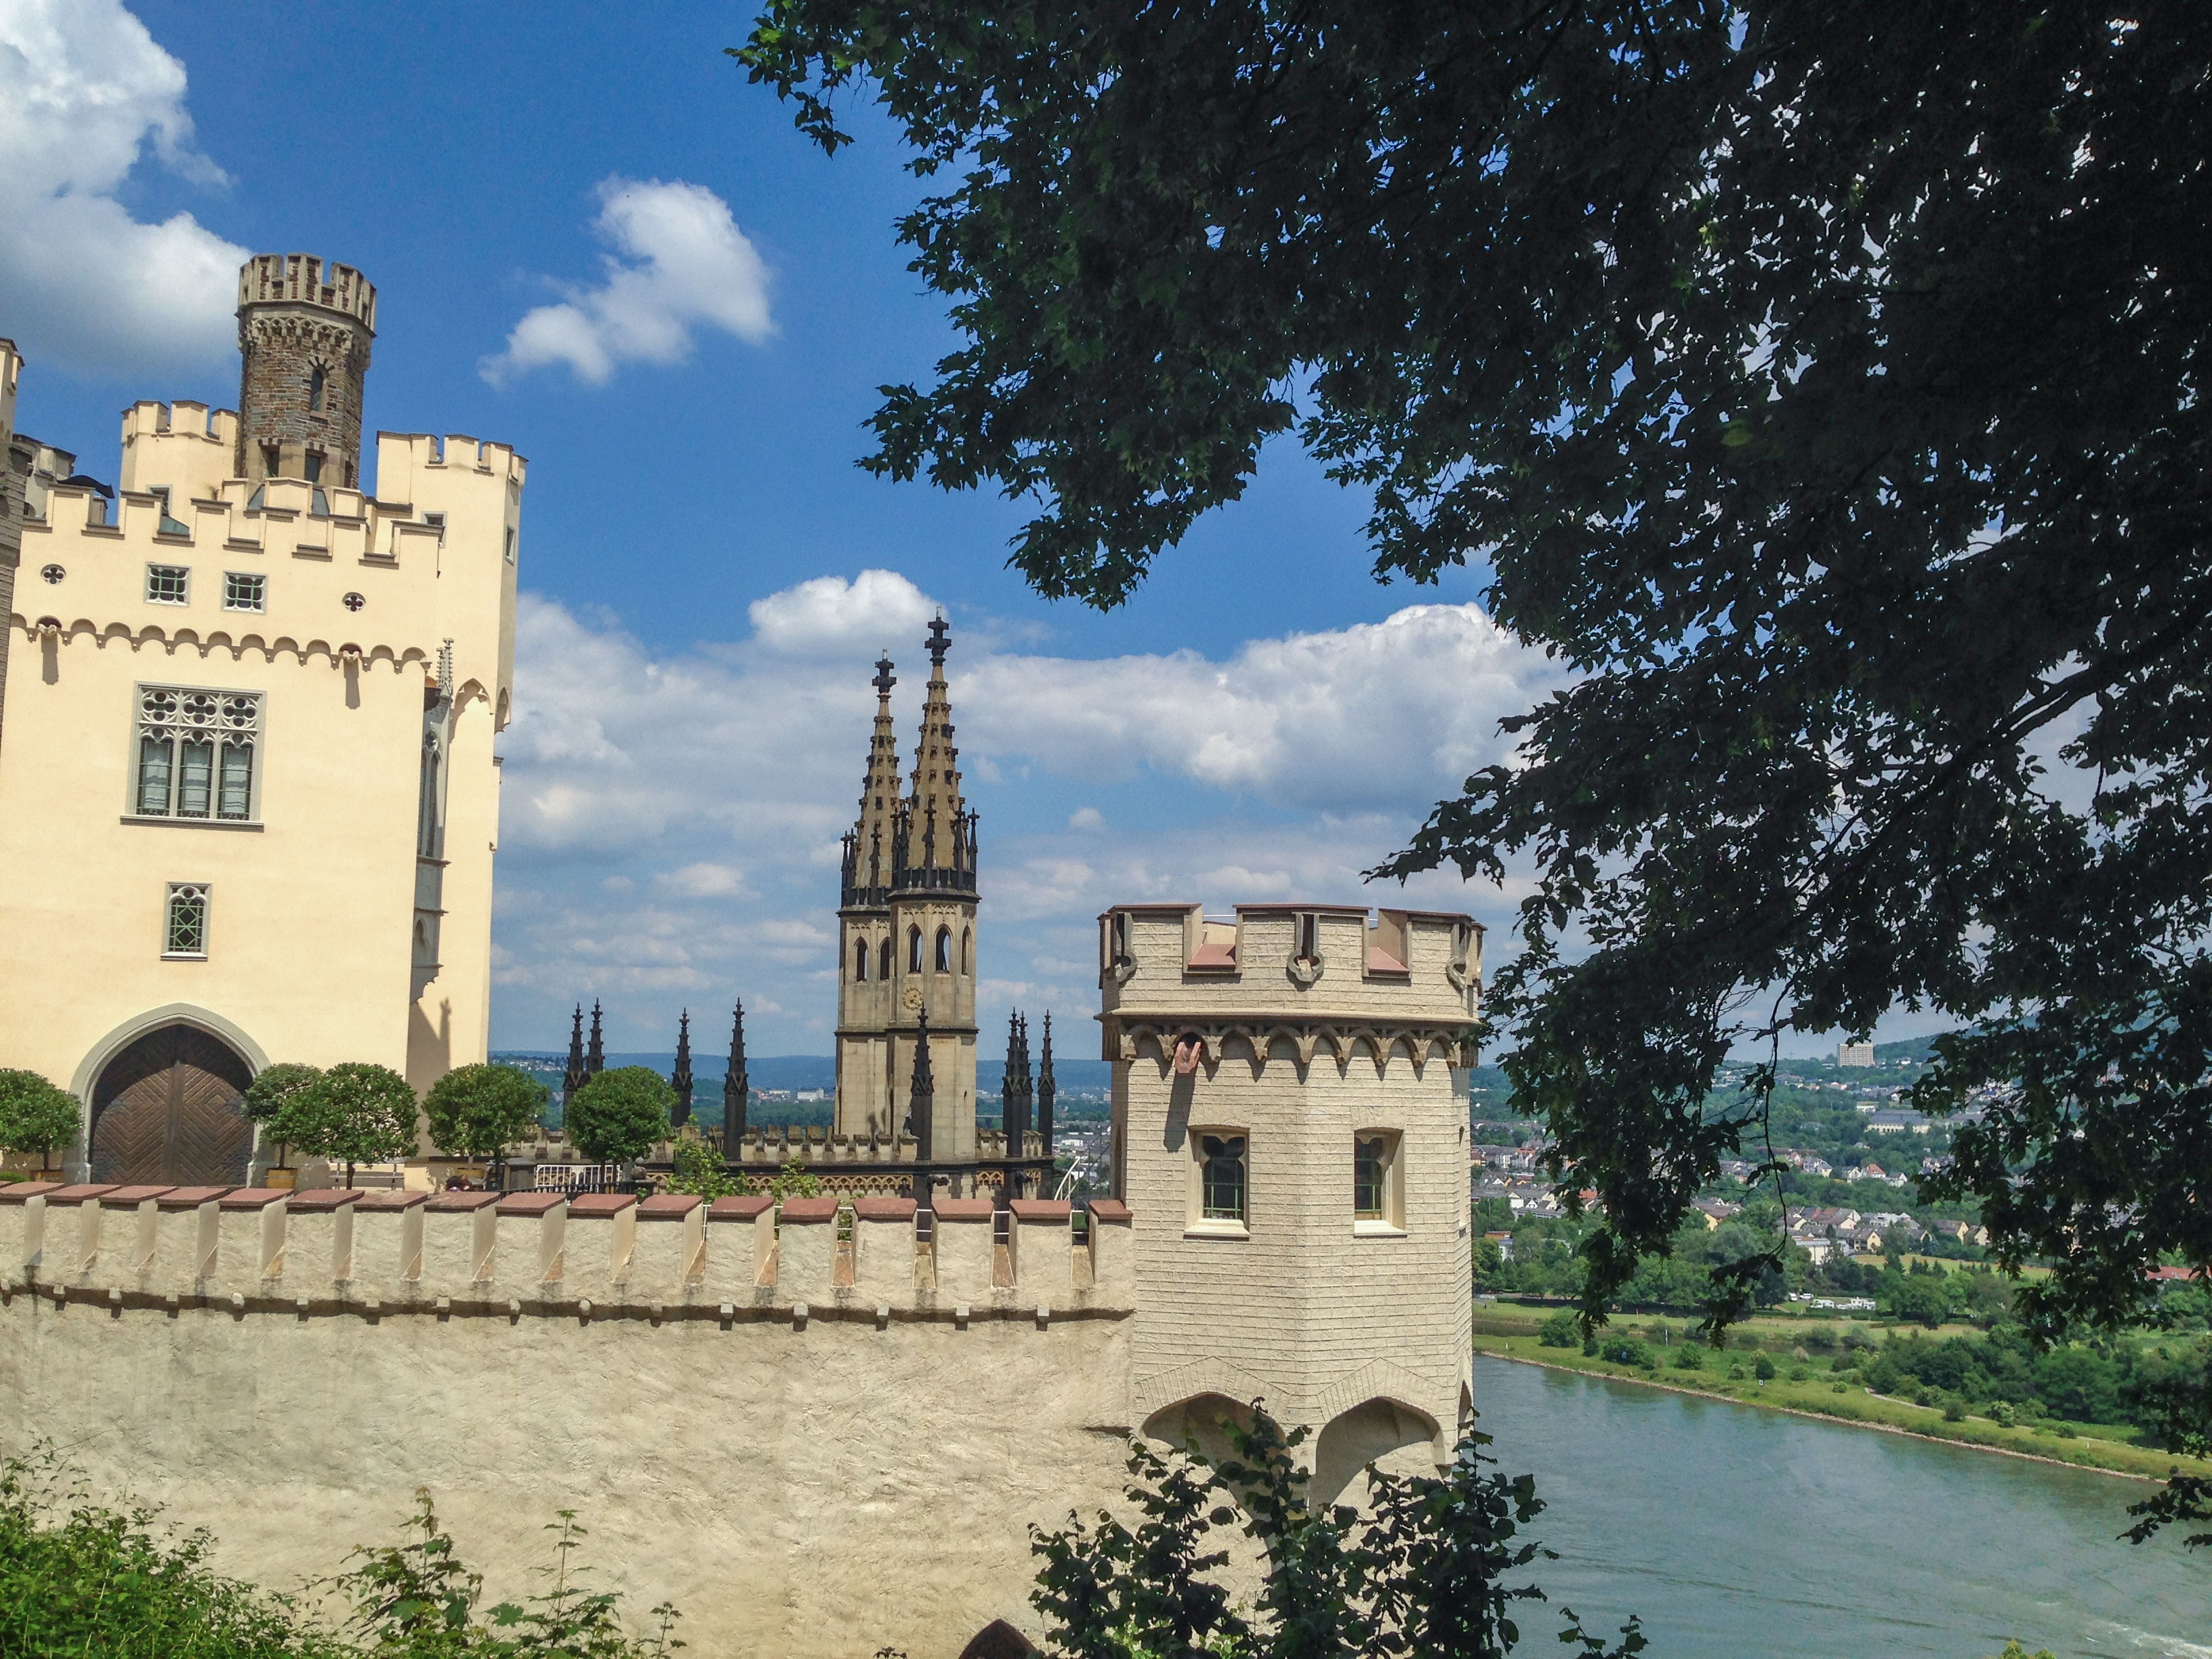
landscape, water, architecture, sky, view, building, chateau, palace, old, river, monument, tower, romance, romantic, castle, landmark, facade, tourism, waterway, places of interest, towers, germany, culture, history, historical, tourist attraction, estate, sachsen, rhine, koblenz, moat, rheinland, tours, weltkulturebe, middle rhine valley, middle rhine, water castle, stolzenfels